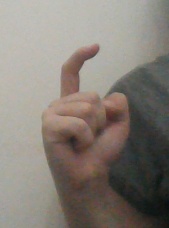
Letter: ra